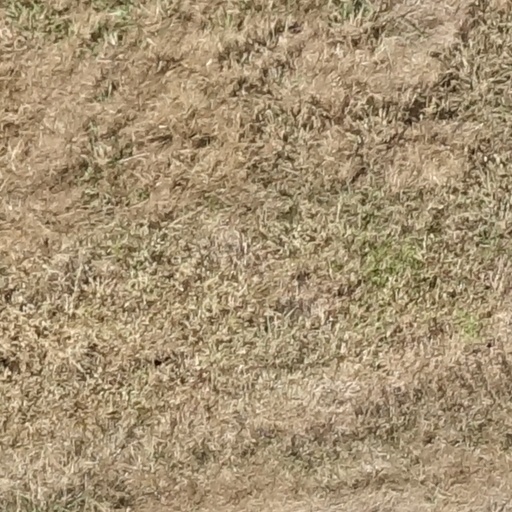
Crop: sorghum